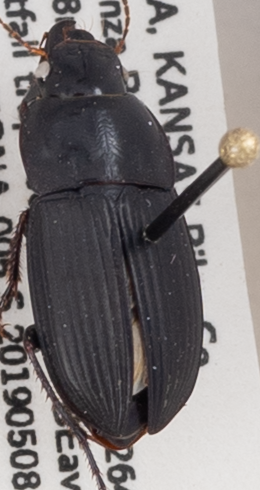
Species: Anisodactylus ovularis
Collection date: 2019-05-08
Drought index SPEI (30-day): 0.802
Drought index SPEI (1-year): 0.794
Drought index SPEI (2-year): -0.376